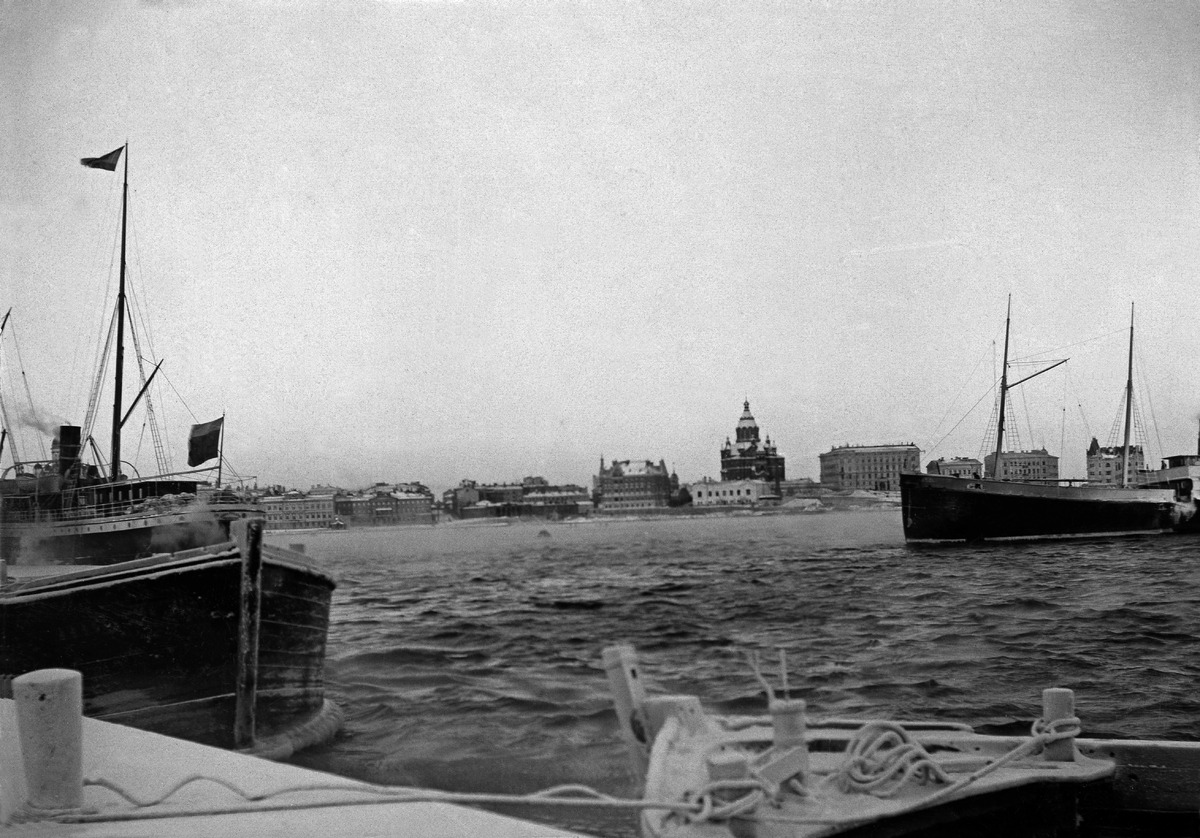
Eteläsatama
sisällön kuvaus: Eteläsatama. Taustalla Katajanokka ja Uspenskin katedraali. mustavalkoinen
Kuvaaja: Maconi, Alexander Eugén, valokuvaaja
Ajankohta: kuvausaika 1896 - 1906
Paikka: Suomi, Uusimaa, Helsinki, Katajanokka Helsinki, Eteläsatama
Aiheet: satamat, vesikulkuneuvot laivat höyrylaivat, kirkkorakennukset Uspenskin katedraali